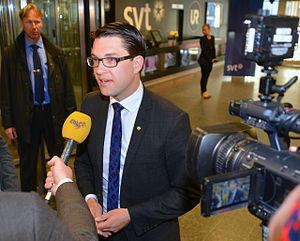
Le leader des Démocrates de Suède, Jimmie Åkesson, sur la façon dont le débat de chef de parti sur SVT 4 mai 2014.